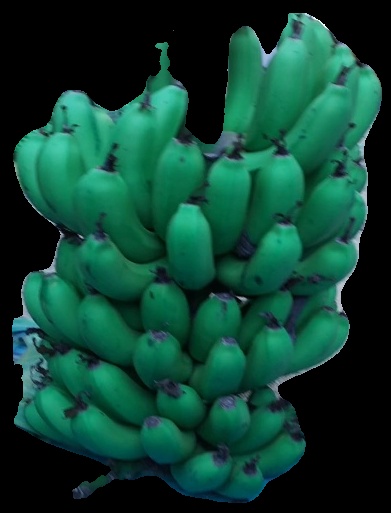
Variety: pachbale
Grade: grade2